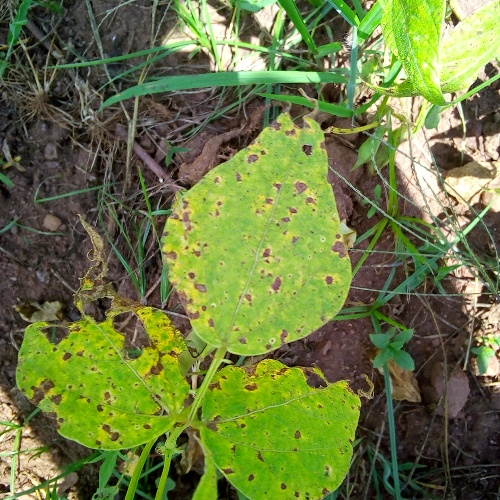
Leaf condition: angular_leaf_spot